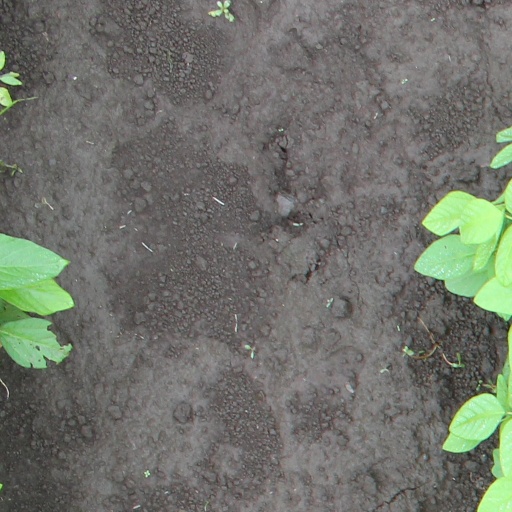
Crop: soybean